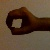
The image shows a hand gesture representing the number 0 in Indian Sign Language.